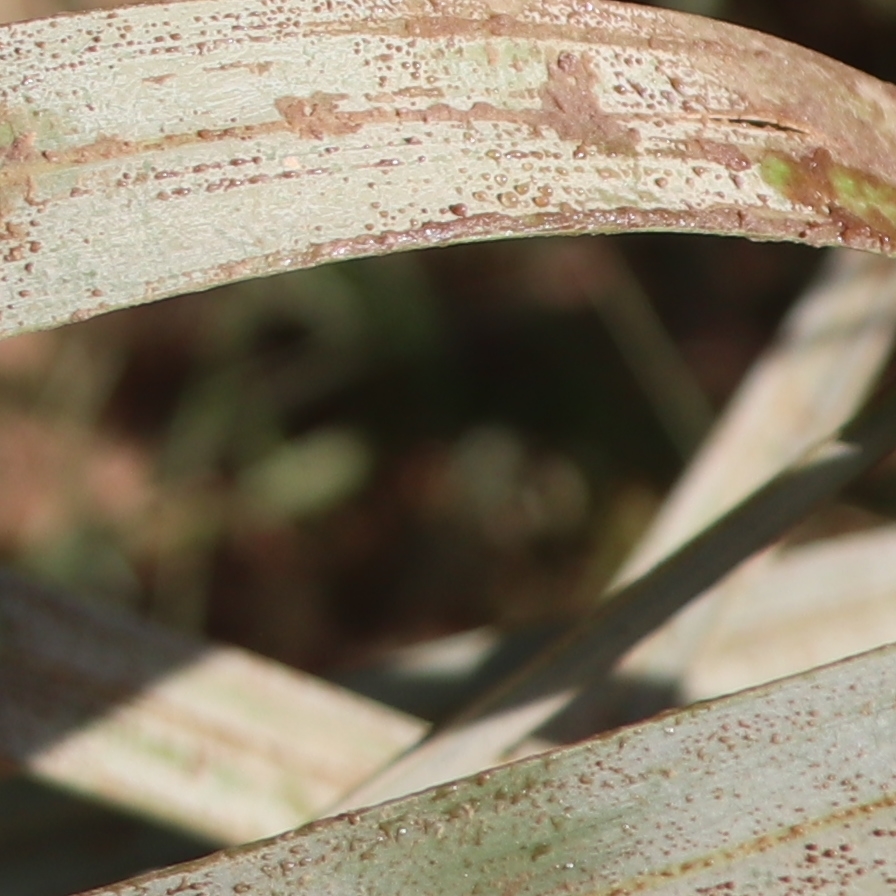
Label: Honey